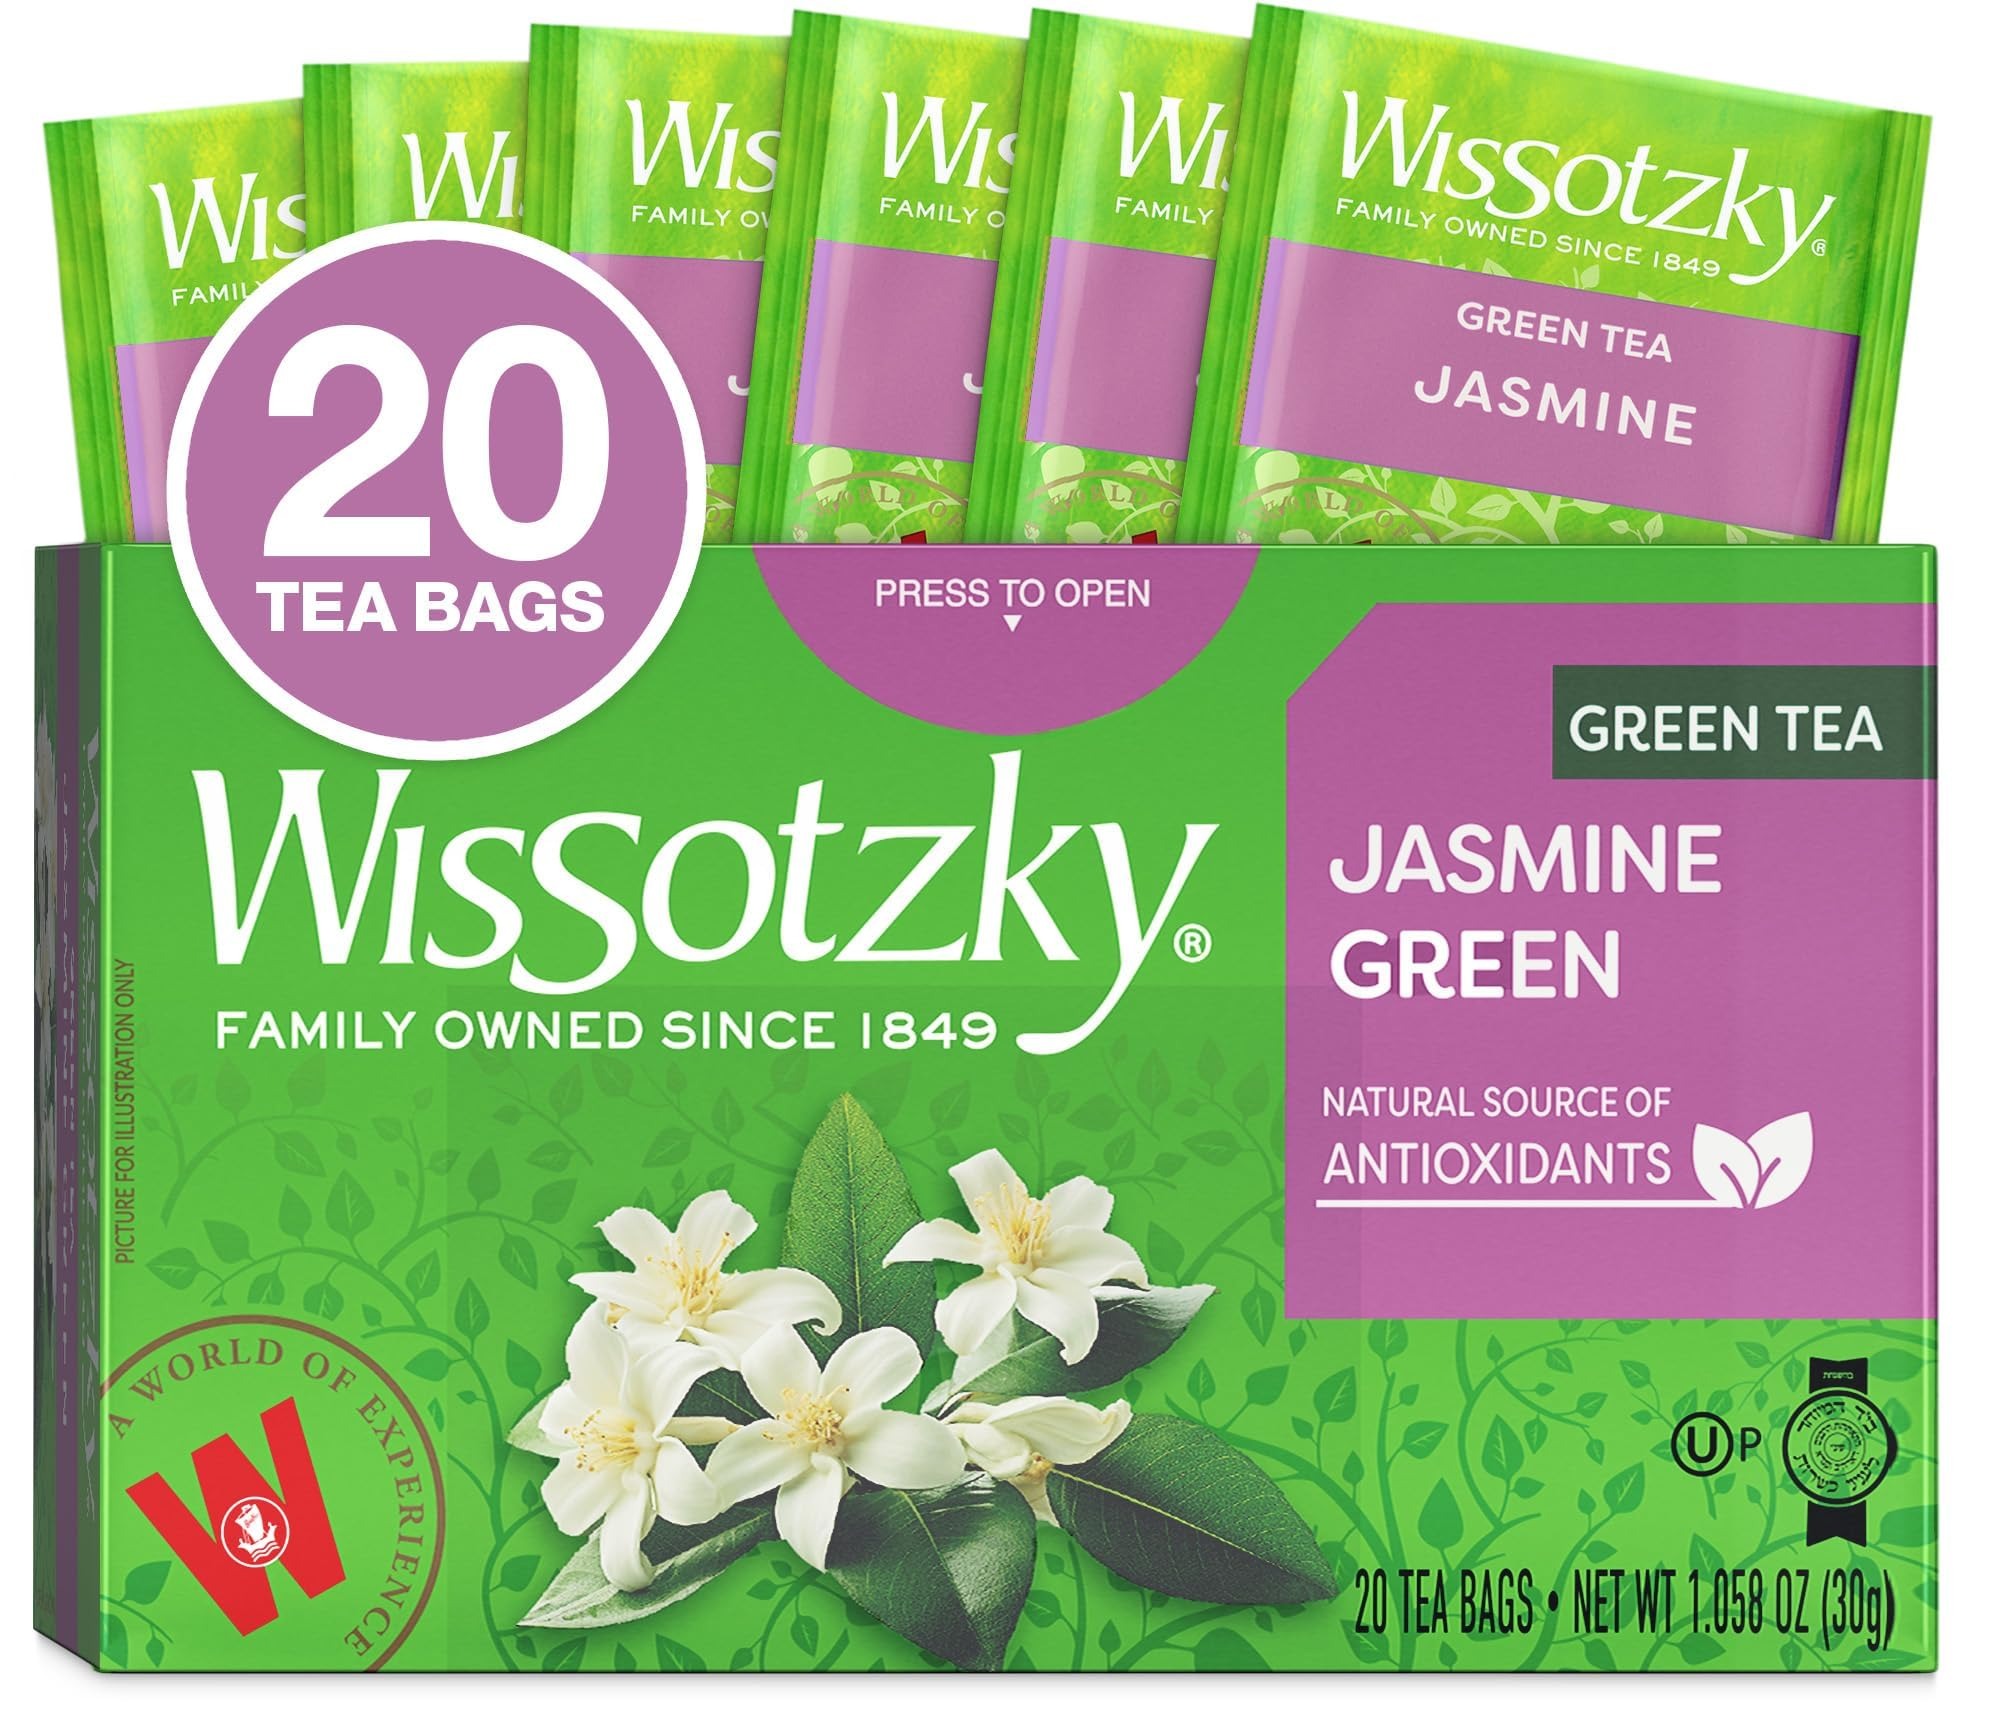
Item Name: Wissotzky Green Tea with Jasmine, 20 Tea Bags | Antioxidant Rich | Fragrant Green Tea Bags (1)
Bullet Point 1: FRAGRANT TEA BLEND - Wissotzky Jasmine Green Tea is a classic blend that delivers a fragrant and delicate floral experience. Our Jasmine tea bags are loaded with antioxidants, including EGCG, which may help boost metabolism and provide a sense of calm. Wissotzky Green Tea with Jasmine is certified Kosher for year round use including Passover.
Bullet Point 2: ANTIOXIDANT RICH – Antioxidant rich tea offers a potent blend of health benefits, and regularly enjoying naturally antioxidant rich tea, such as Wissotzky Green Tea bags, provides a comprehensive approach to overall vitality.
Bullet Point 3: PACKED WITH CARE - Our tea bags are thoughtfully crafted without staples allowing for effortless microwave heating and no need to worry about metal in your drink. Each bag is also wrapped in a foil pouch to preserve the quality of flavor, freshness, and aroma.
Bullet Point 4: GREEN TEA - Our premium green tea naturally promotes relaxation and helps reduce stress levels, providing a soothing escape from the demands of daily life. It is also known for its immune-boosting properties, helping your body defend against external threats and promoting overall well-being.
Bullet Point 5: OUR STORY – Wissotzky tea, trusted since 1849, has quality you can taste. For five generations we’ve been choosing teas, blending them, cupping, and blending them again until they’re teas you can truly love. Our unwavering commitment to quality and flavor ensures every customer’s cup tastes remarkable.
Product Description: Wissotzky Jasmine Green Tea is a classic and fragrant blend, offering a delicate floral experience packed with antioxidants, including EGCG, known to boost metabolism and induce a sense of calm. Beyond its aromatic appeal, the premium green tea promotes relaxation and may have immune-boosting properties, offering a soothing escape from the demands of daily life and contributing to overall well-being.
Value: 20.0
Unit: Count

Price: 8.325